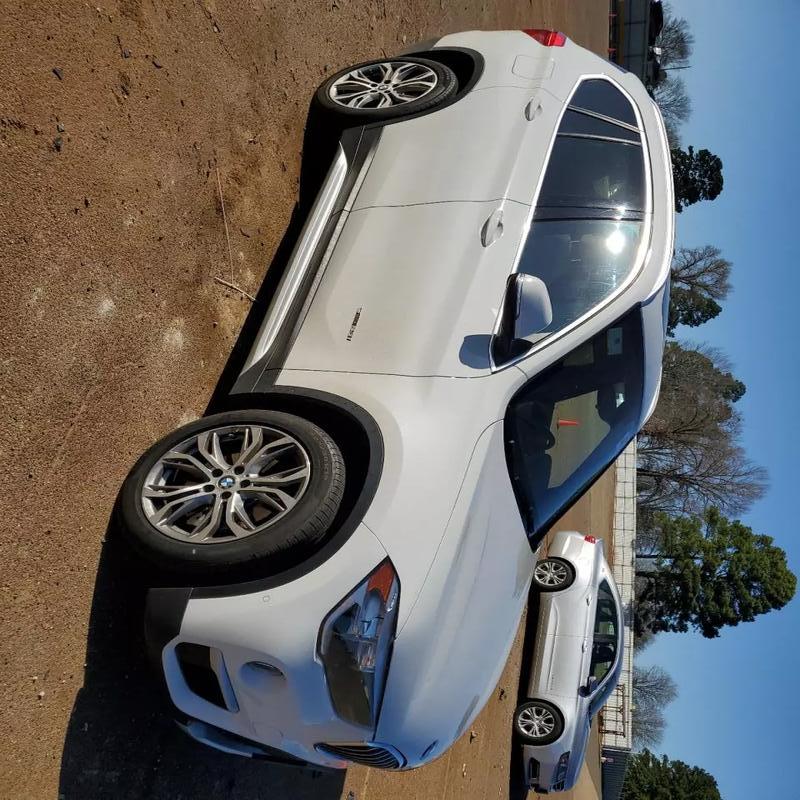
Aucun dommage détecté.
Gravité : aucun